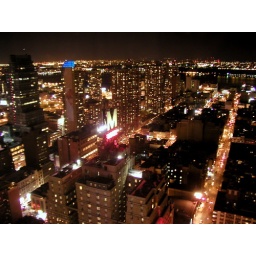
Peeking out the window of my room on the 41st floor of the Marriot Marquis in New York City.